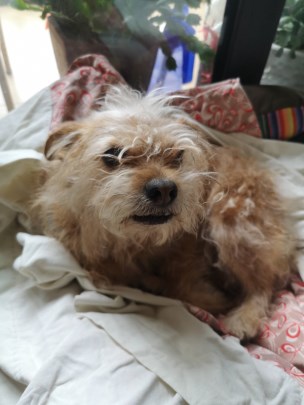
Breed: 3336-n000121-chinese_rural_dog